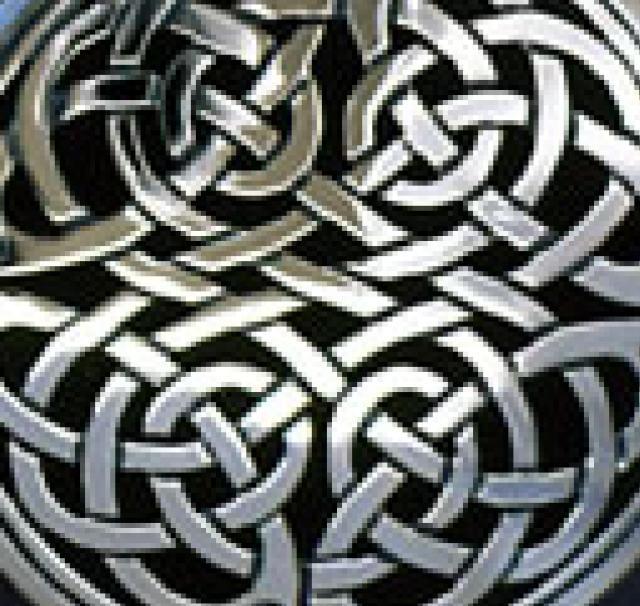
Texture: interlaced